Grace Denio Litchfield

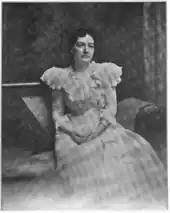
Grace Denio Litchfield

Starting when she was a child, and despite ill health, Litchfield wrote almost constantly. She did not begin to publish until she was in her late-thirties. From that point on she published numerous works of poetry, fiction, and drama in newspapers and magazines including "Harper's", "Century", "The Atlantic", "St. Nicholas", "The" "Wide Awake", and the New York "Independent".